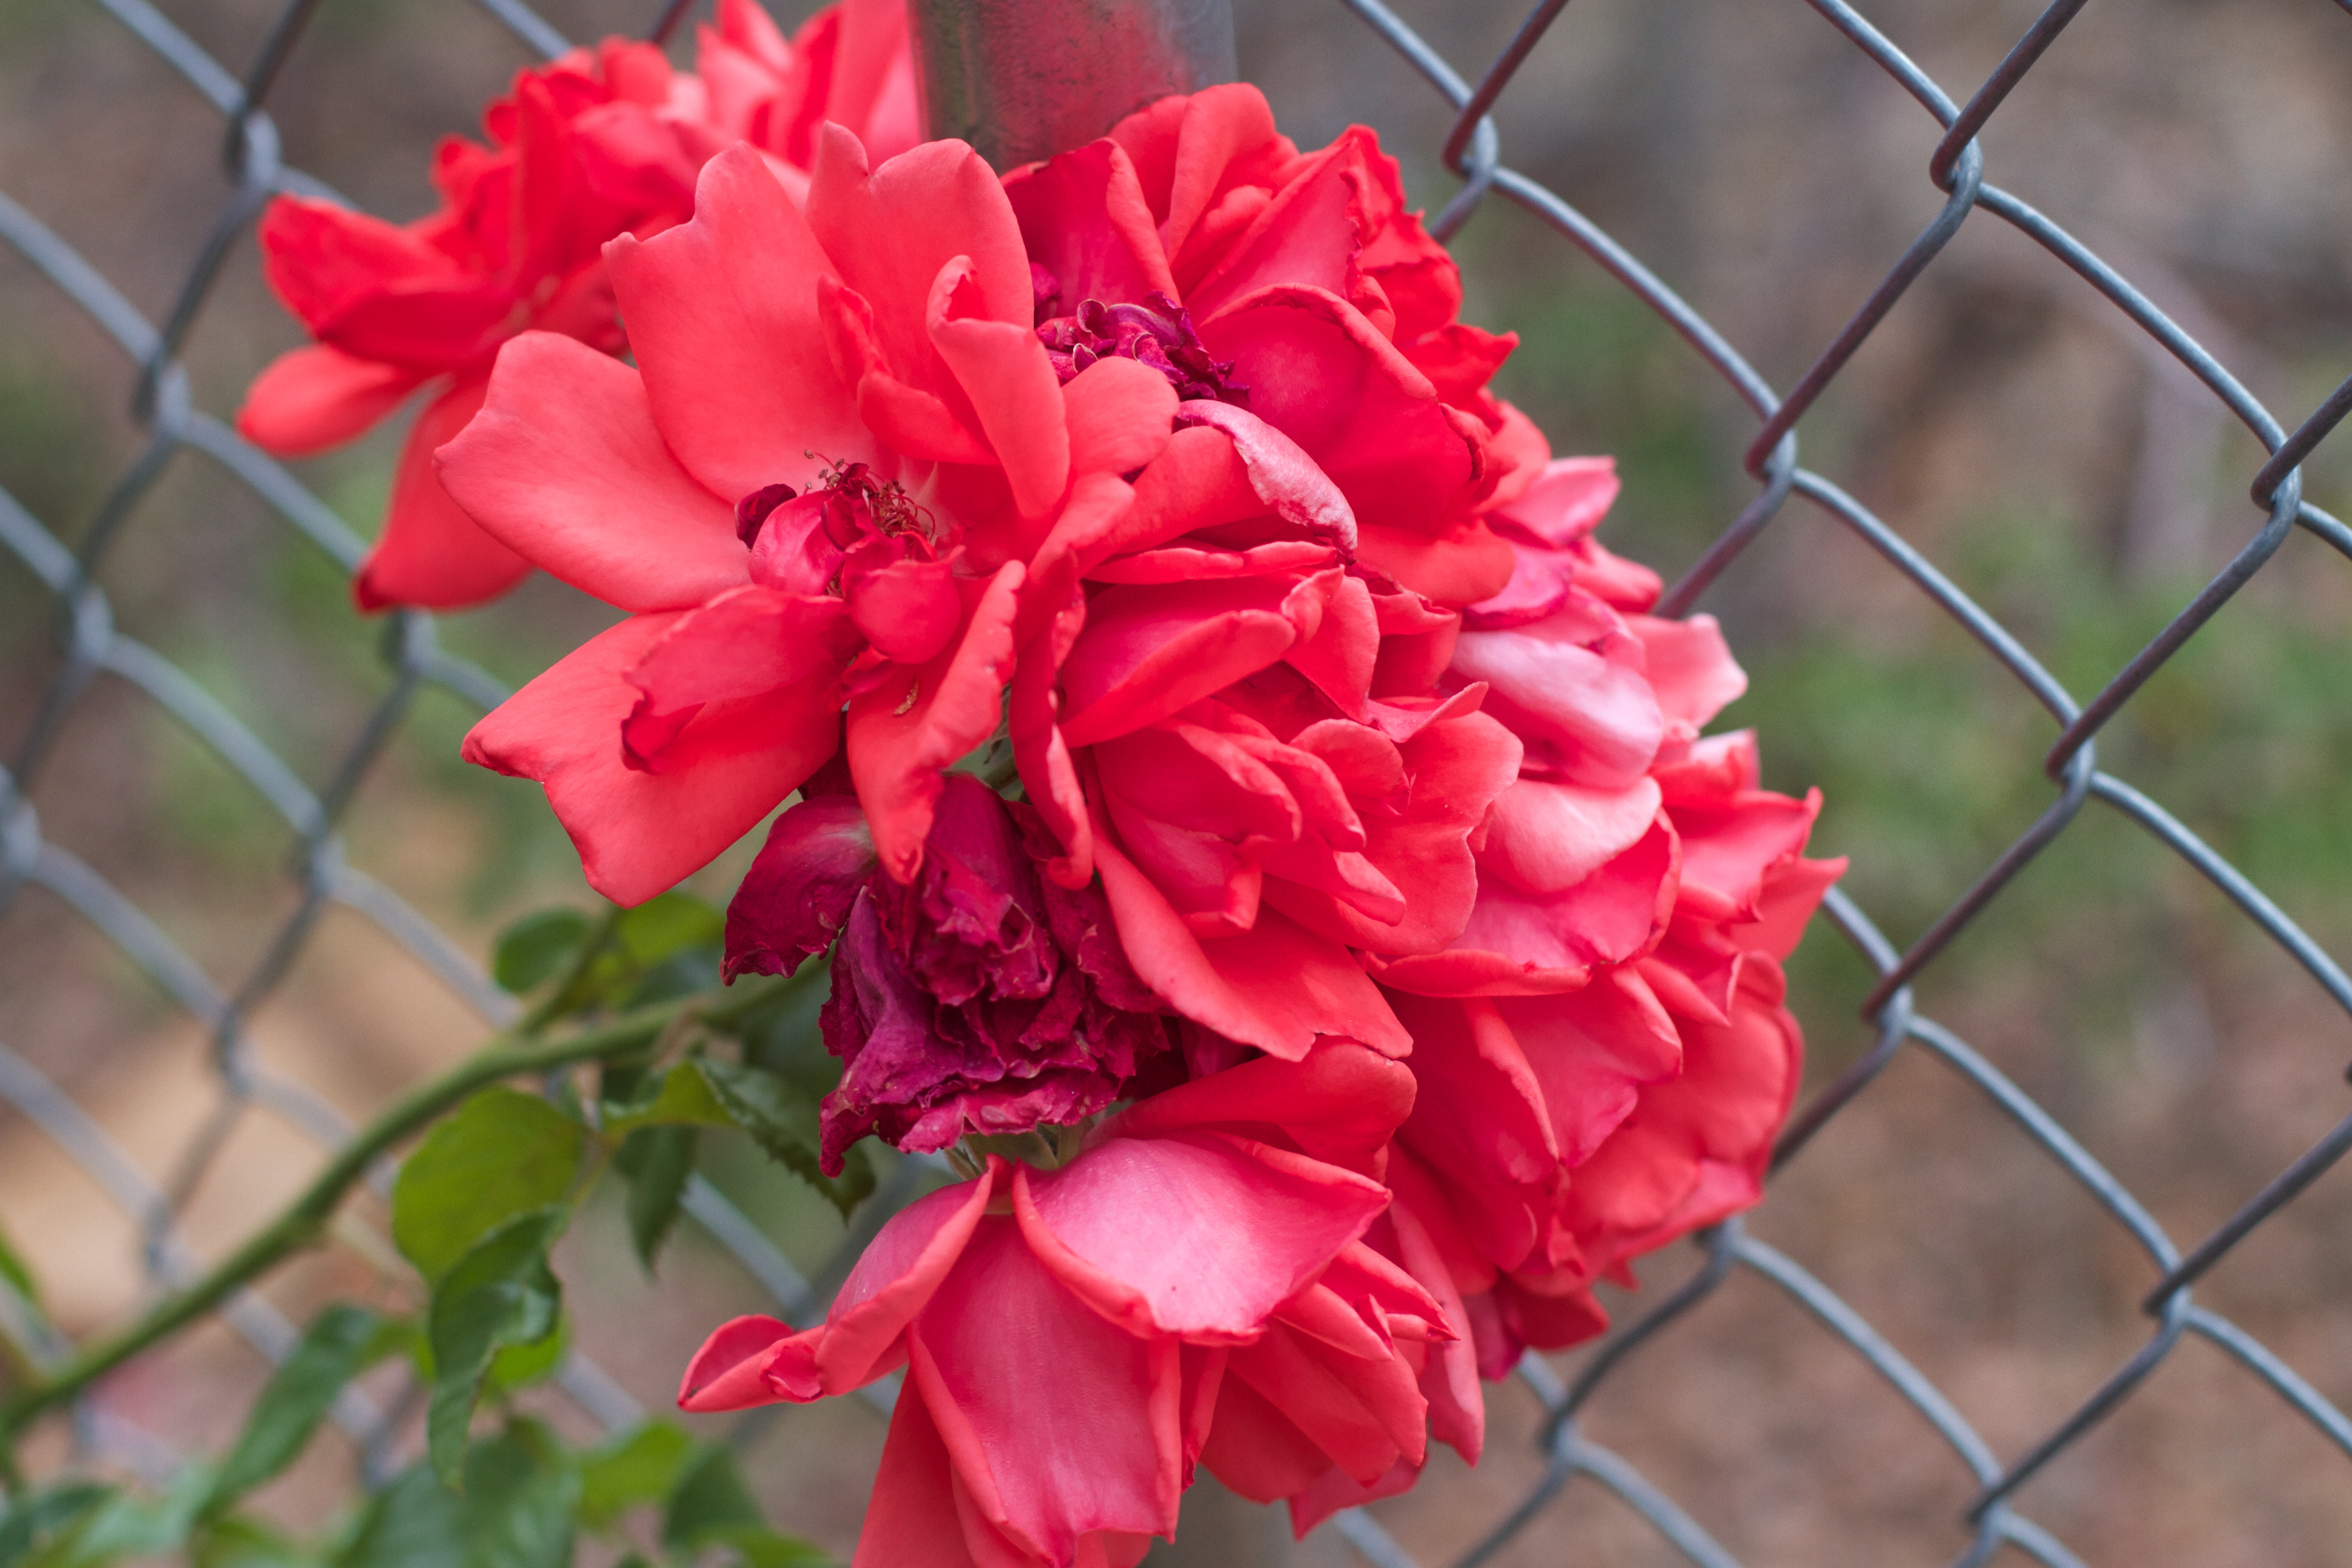
plant, flower, petal, rose, flora, shrub, floribunda, flowering plant, garden roses, land plant